House (TV series)

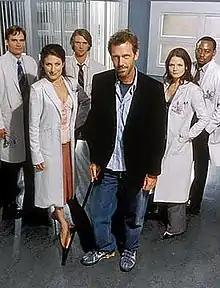
The original lead characters of "House, M.D.": (left to right) Wilson, Cuddy, Chase, House, Cameron, and Foreman

Throughout "House"s run, six of the main actors have received star billing. All of them play doctors who work at the fictional Princeton–Plainsboro Teaching Hospital in New Jersey. Dr. Gregory House (Hugh Laurie), the title character, was educated at Johns Hopkins University and heads the Department of Diagnostic Medicine. House describes himself as "a board-certified diagnostician with a double specialty of infectious disease and nephrology". Dr. James Wilson (Robert Sean Leonard), House's one true friend, is the head of the Department of Oncology. Dr. Lisa Cuddy (Lisa Edelstein), an endocrinologist, is House's boss, as she is the hospital's dean of medicine and chief administrator. House has a complex relationship with Cuddy, and their interactions often involve a high degree of innuendo and sexual tension. In the sixth episode of season five, "Joy", they kiss for the first time. Their physical relationship does not progress any further during the fifth season; in the season five finale, House believes he and Cuddy had sex, but this is a hallucination brought on by House's Vicodin addiction. In the finale of season six, Cuddy tells House she loves him. They kiss and agree to try being a couple. Throughout season seven, House and Cuddy try to make their relationship work, but Cuddy eventually breaks it off because of House's addiction. House struggles to deal with this and, in the season-seven finale, drives his car into Cuddy's living room in anger. As Lisa Edelstein left the show before season eight, after this incident Cuddy leaves the hospital and House never sees her again.